The Rice School

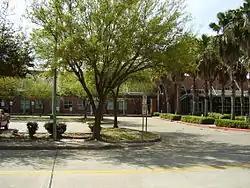

The Rice School is a K-8 school (the school serves grades kindergarten through 8) in Houston, Texas. Rice is a part of the Houston Independent School District (HISD).